Bartolomeu de Quental

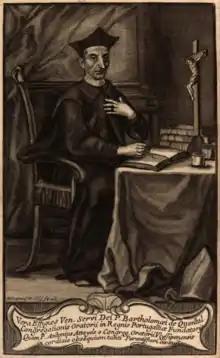
Engraved portrait of Bartolomeu de Quental in the frontispiece of "De Vita Venerabilis Bartholomaei de Quental"

From 1640–1668, Portugal was engaged in the long and economically straining Portuguese Restoration War against Spain. Quental's reforming zeal derived from this difficult national context, which resulted in a lack of preparation of the clergy, as well as poor conditions for them to exercise their priestly munus with the proper dignity.